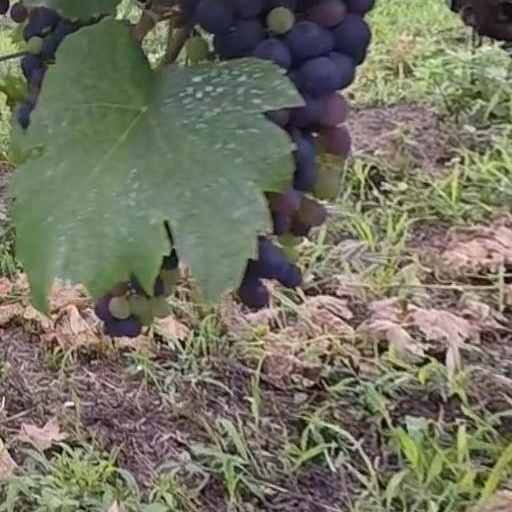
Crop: grape